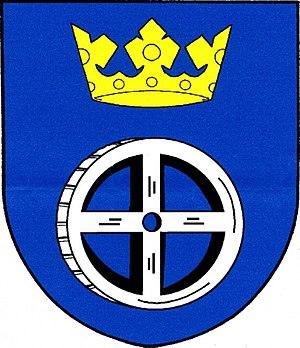
Zvole est une commune du district de Žďár nad Sázavou, dans la région de Vysočina, en République tchèque. Sa population s'élevait à 466 habitants en 2019.